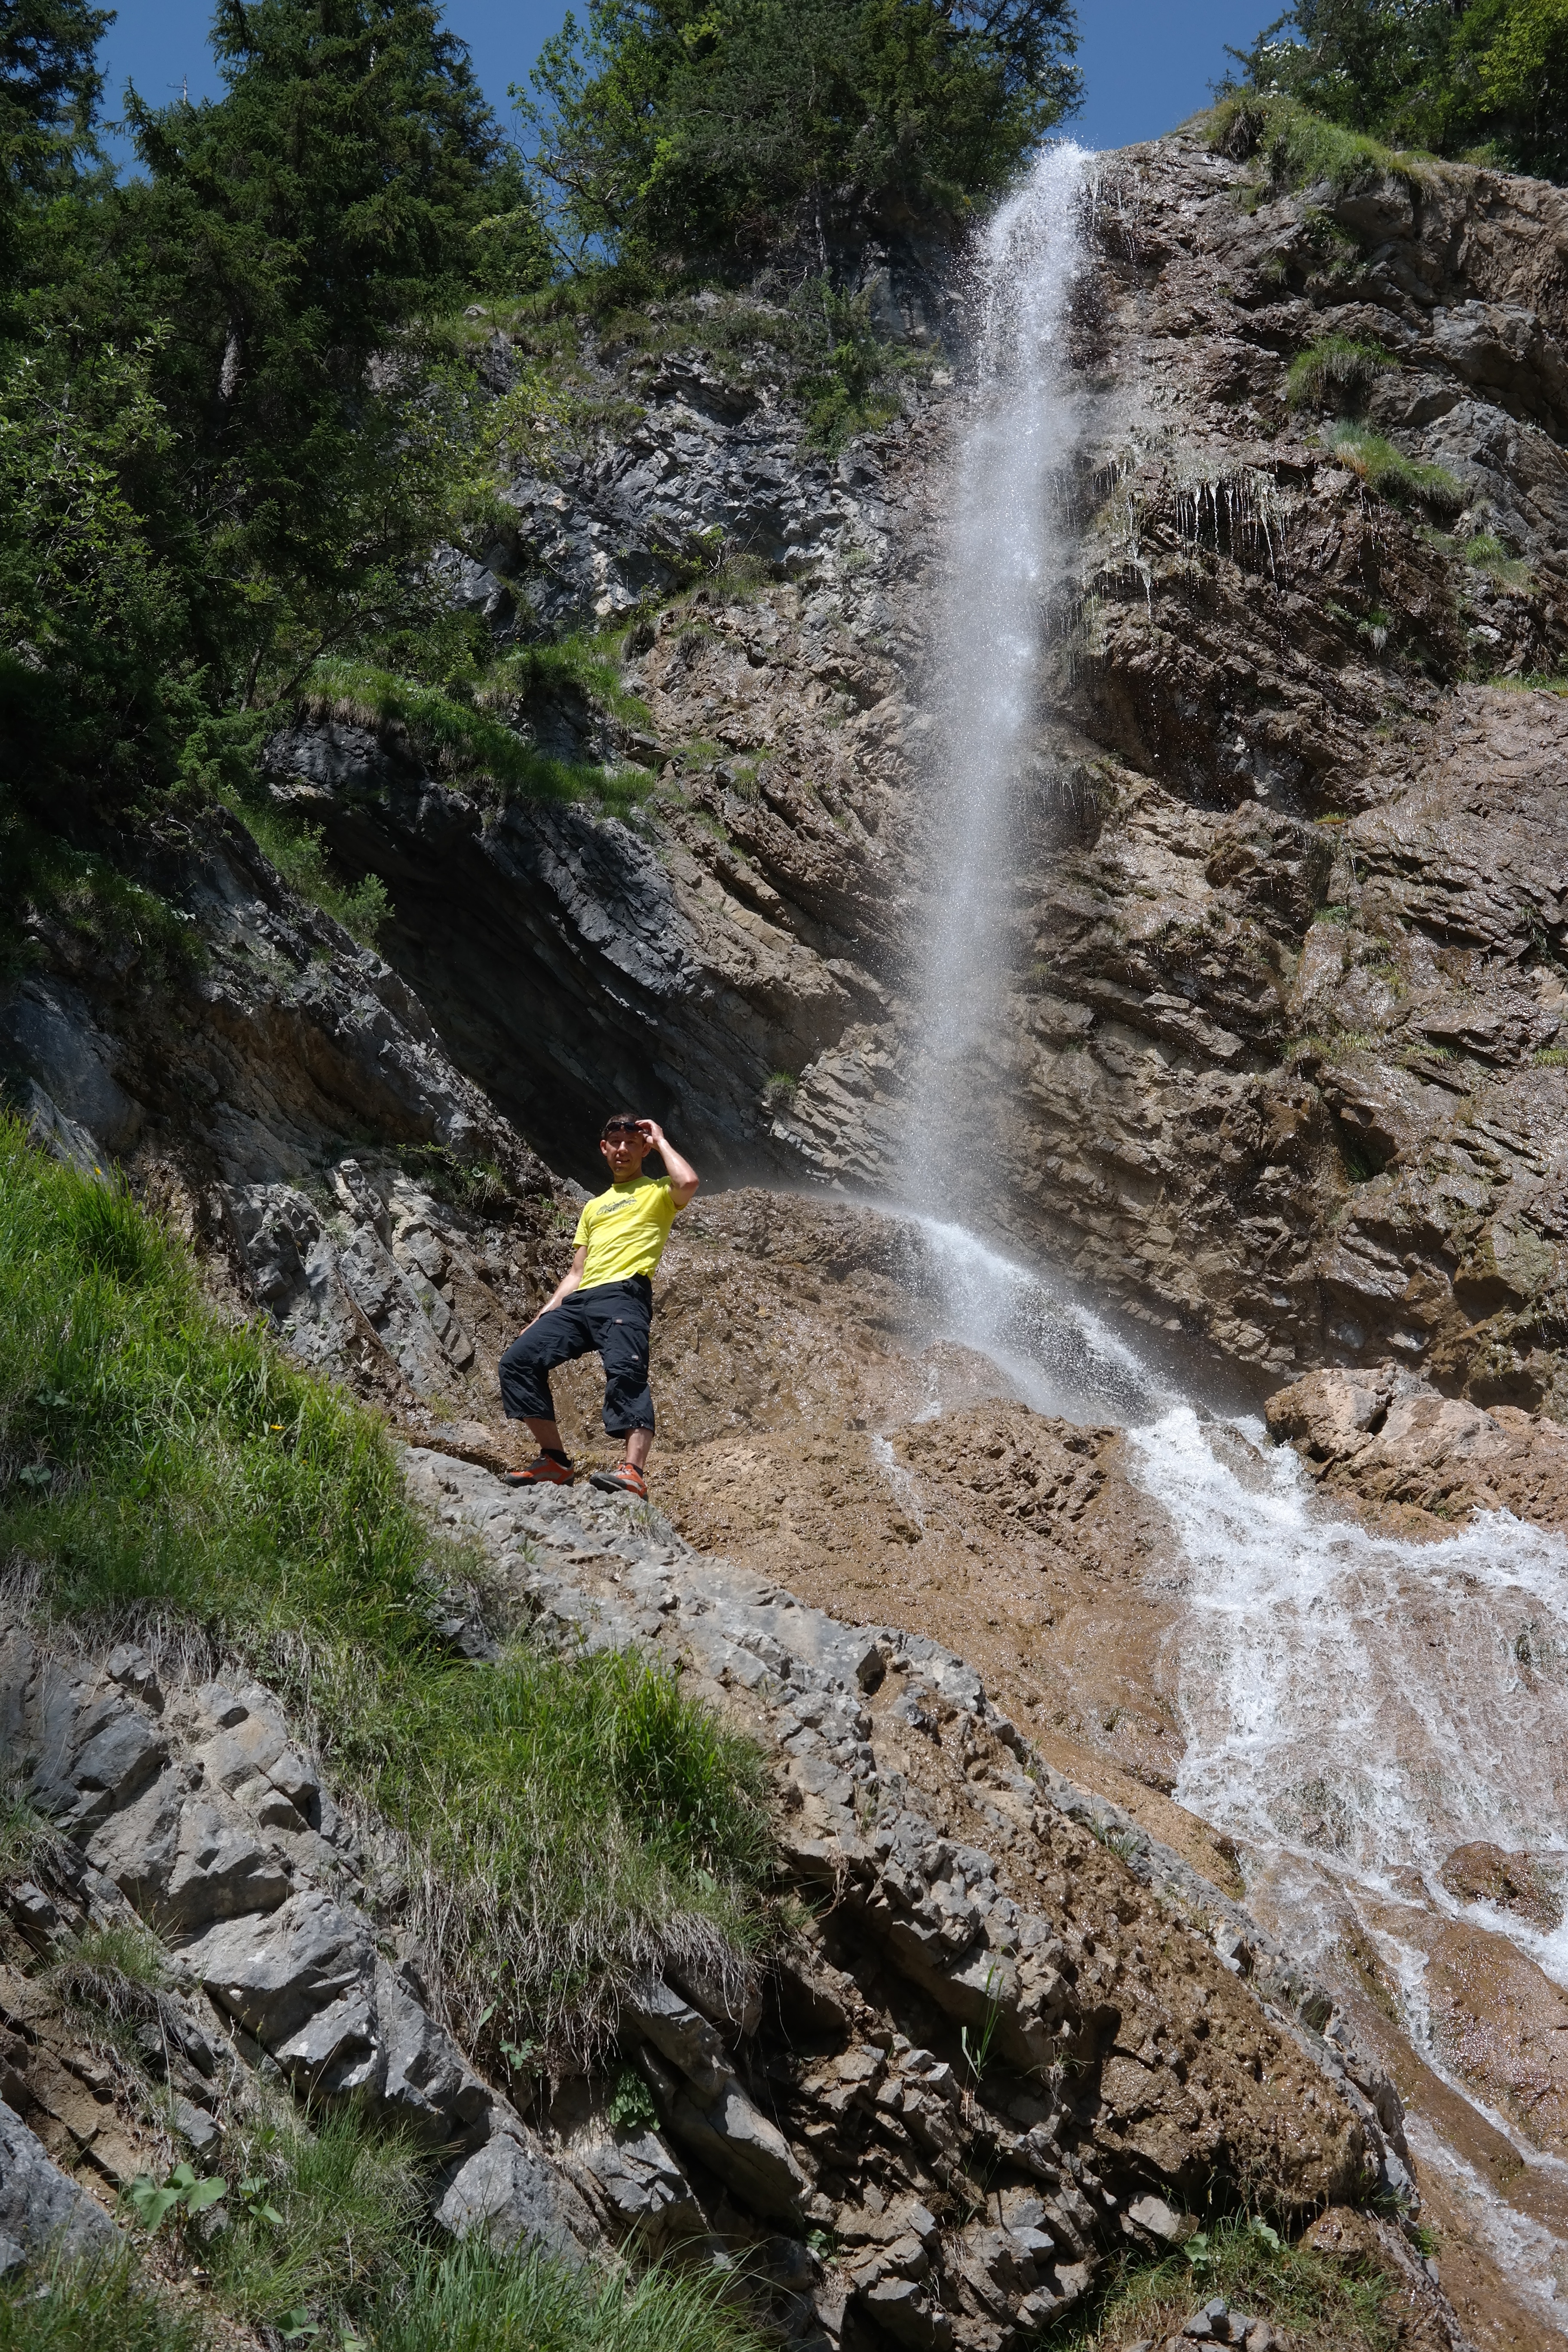
man, water, waterfall, walking, trail, adventure, splash, hike, steep, extreme sport, water feature, wanderer, inject, allg u alps, ostrachtal, geological phenomenon, allgau, behind stone, zipfel case, zipfel brook case, rock step